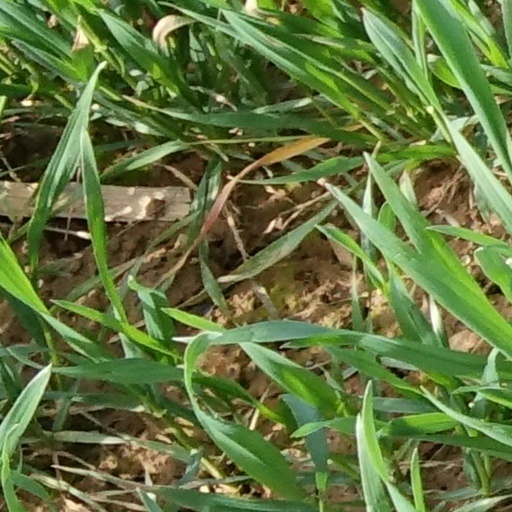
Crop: wheat